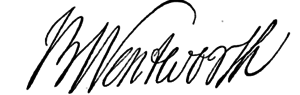
Benning Wentworth était un colon de la Nouvelle-Angleterre qui fut lieutenant gouverneur de la Province du New Hampshire entre 1741 et 1766, en succédant à son père, qui l'avait été entre 1717 et 1730.